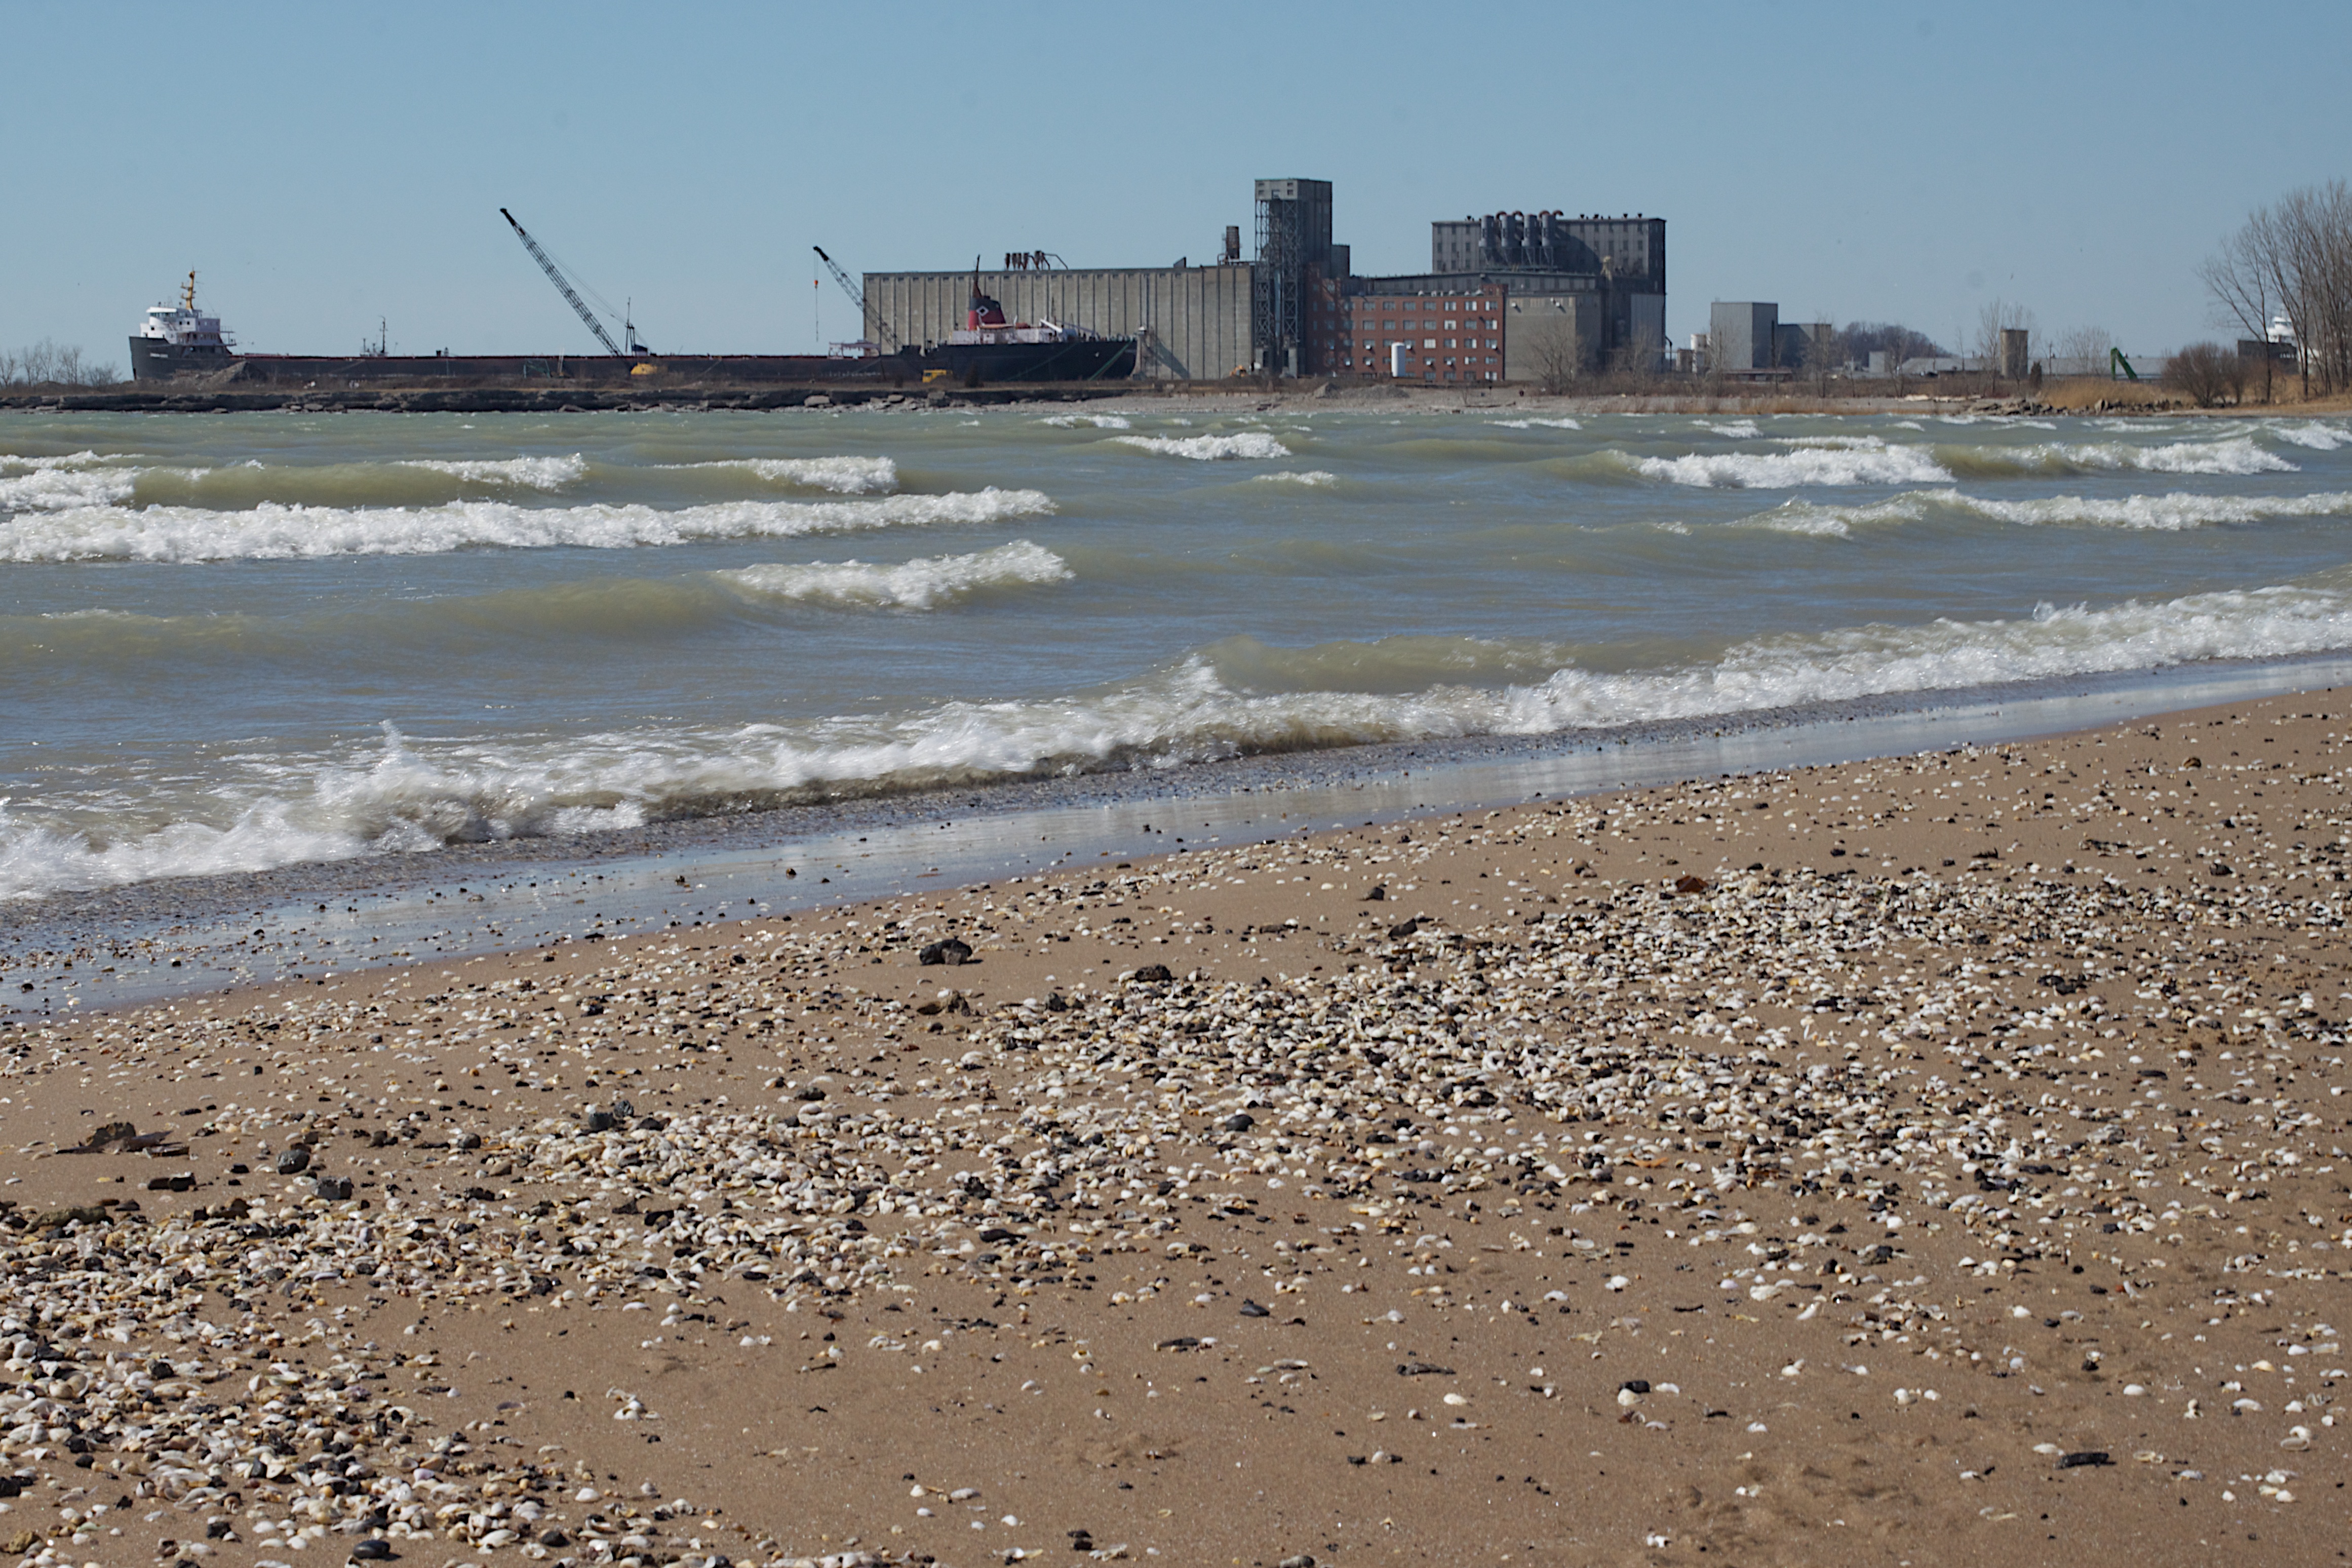
beach, sea, coast, water, sand, ocean, shore, wave, bay, material, body of water, breakwater, mudflat, wind wave